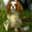
Label: dog